Isuzu Giga

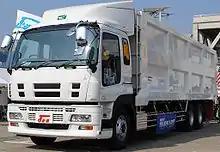

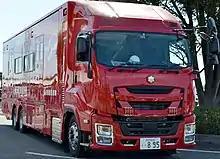
Second generation Isuzu Giga fire truck

In 2008, 2,225 Japanese Giga models from the 2007 model year were recalled after it was discovered they had faulty fuel tank caps which could cause fuel inside the tank to leak.